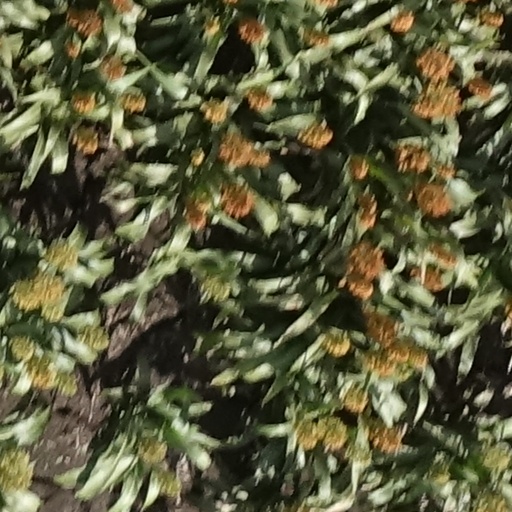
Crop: sorghum